Siege of Figueras (1811)

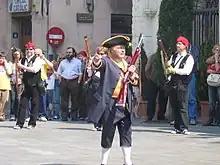
Modern miquelet re-enactors

On 7 April 1811, Rovira and his lieutenants assembled 2,000 miquelets north of Olot in the Pyrenees and launched a feint attack toward France. On the 9th, the miquelets changed course and headed for Figueres, arriving there in the evening. At 1:00 AM on 10 April, a body of 700 men under Captains Casas and Llovera crept up to the postern gate where Marquez and the Pons brothers waited. Rovira's feint had alerted the garrison and a large portion of it had been marching in the hills all day in a futile effort to catch the partisans. After unlocking the postern gate, the miquelets entered the fort. The Neapolitans who made up the main-guard at the front gate were attacked from behind and overpowered. Guillot was captured in bed while his sleepy troops were defeated in detail as they stumbled from the barracks. Within an hour, the fortress was in the hands of the Catalan guerillas and they opened the gates to admit their compatriots. By the next day, 2,000 guerillas occupied the citadel.